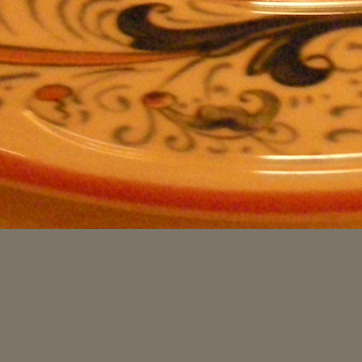
Material: ceramic